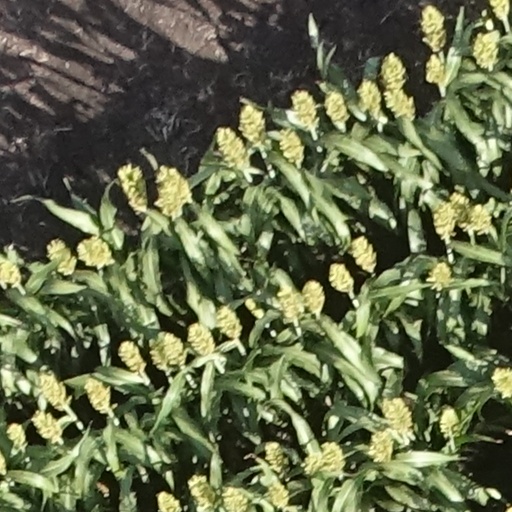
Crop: sorghum